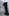
Number: 1